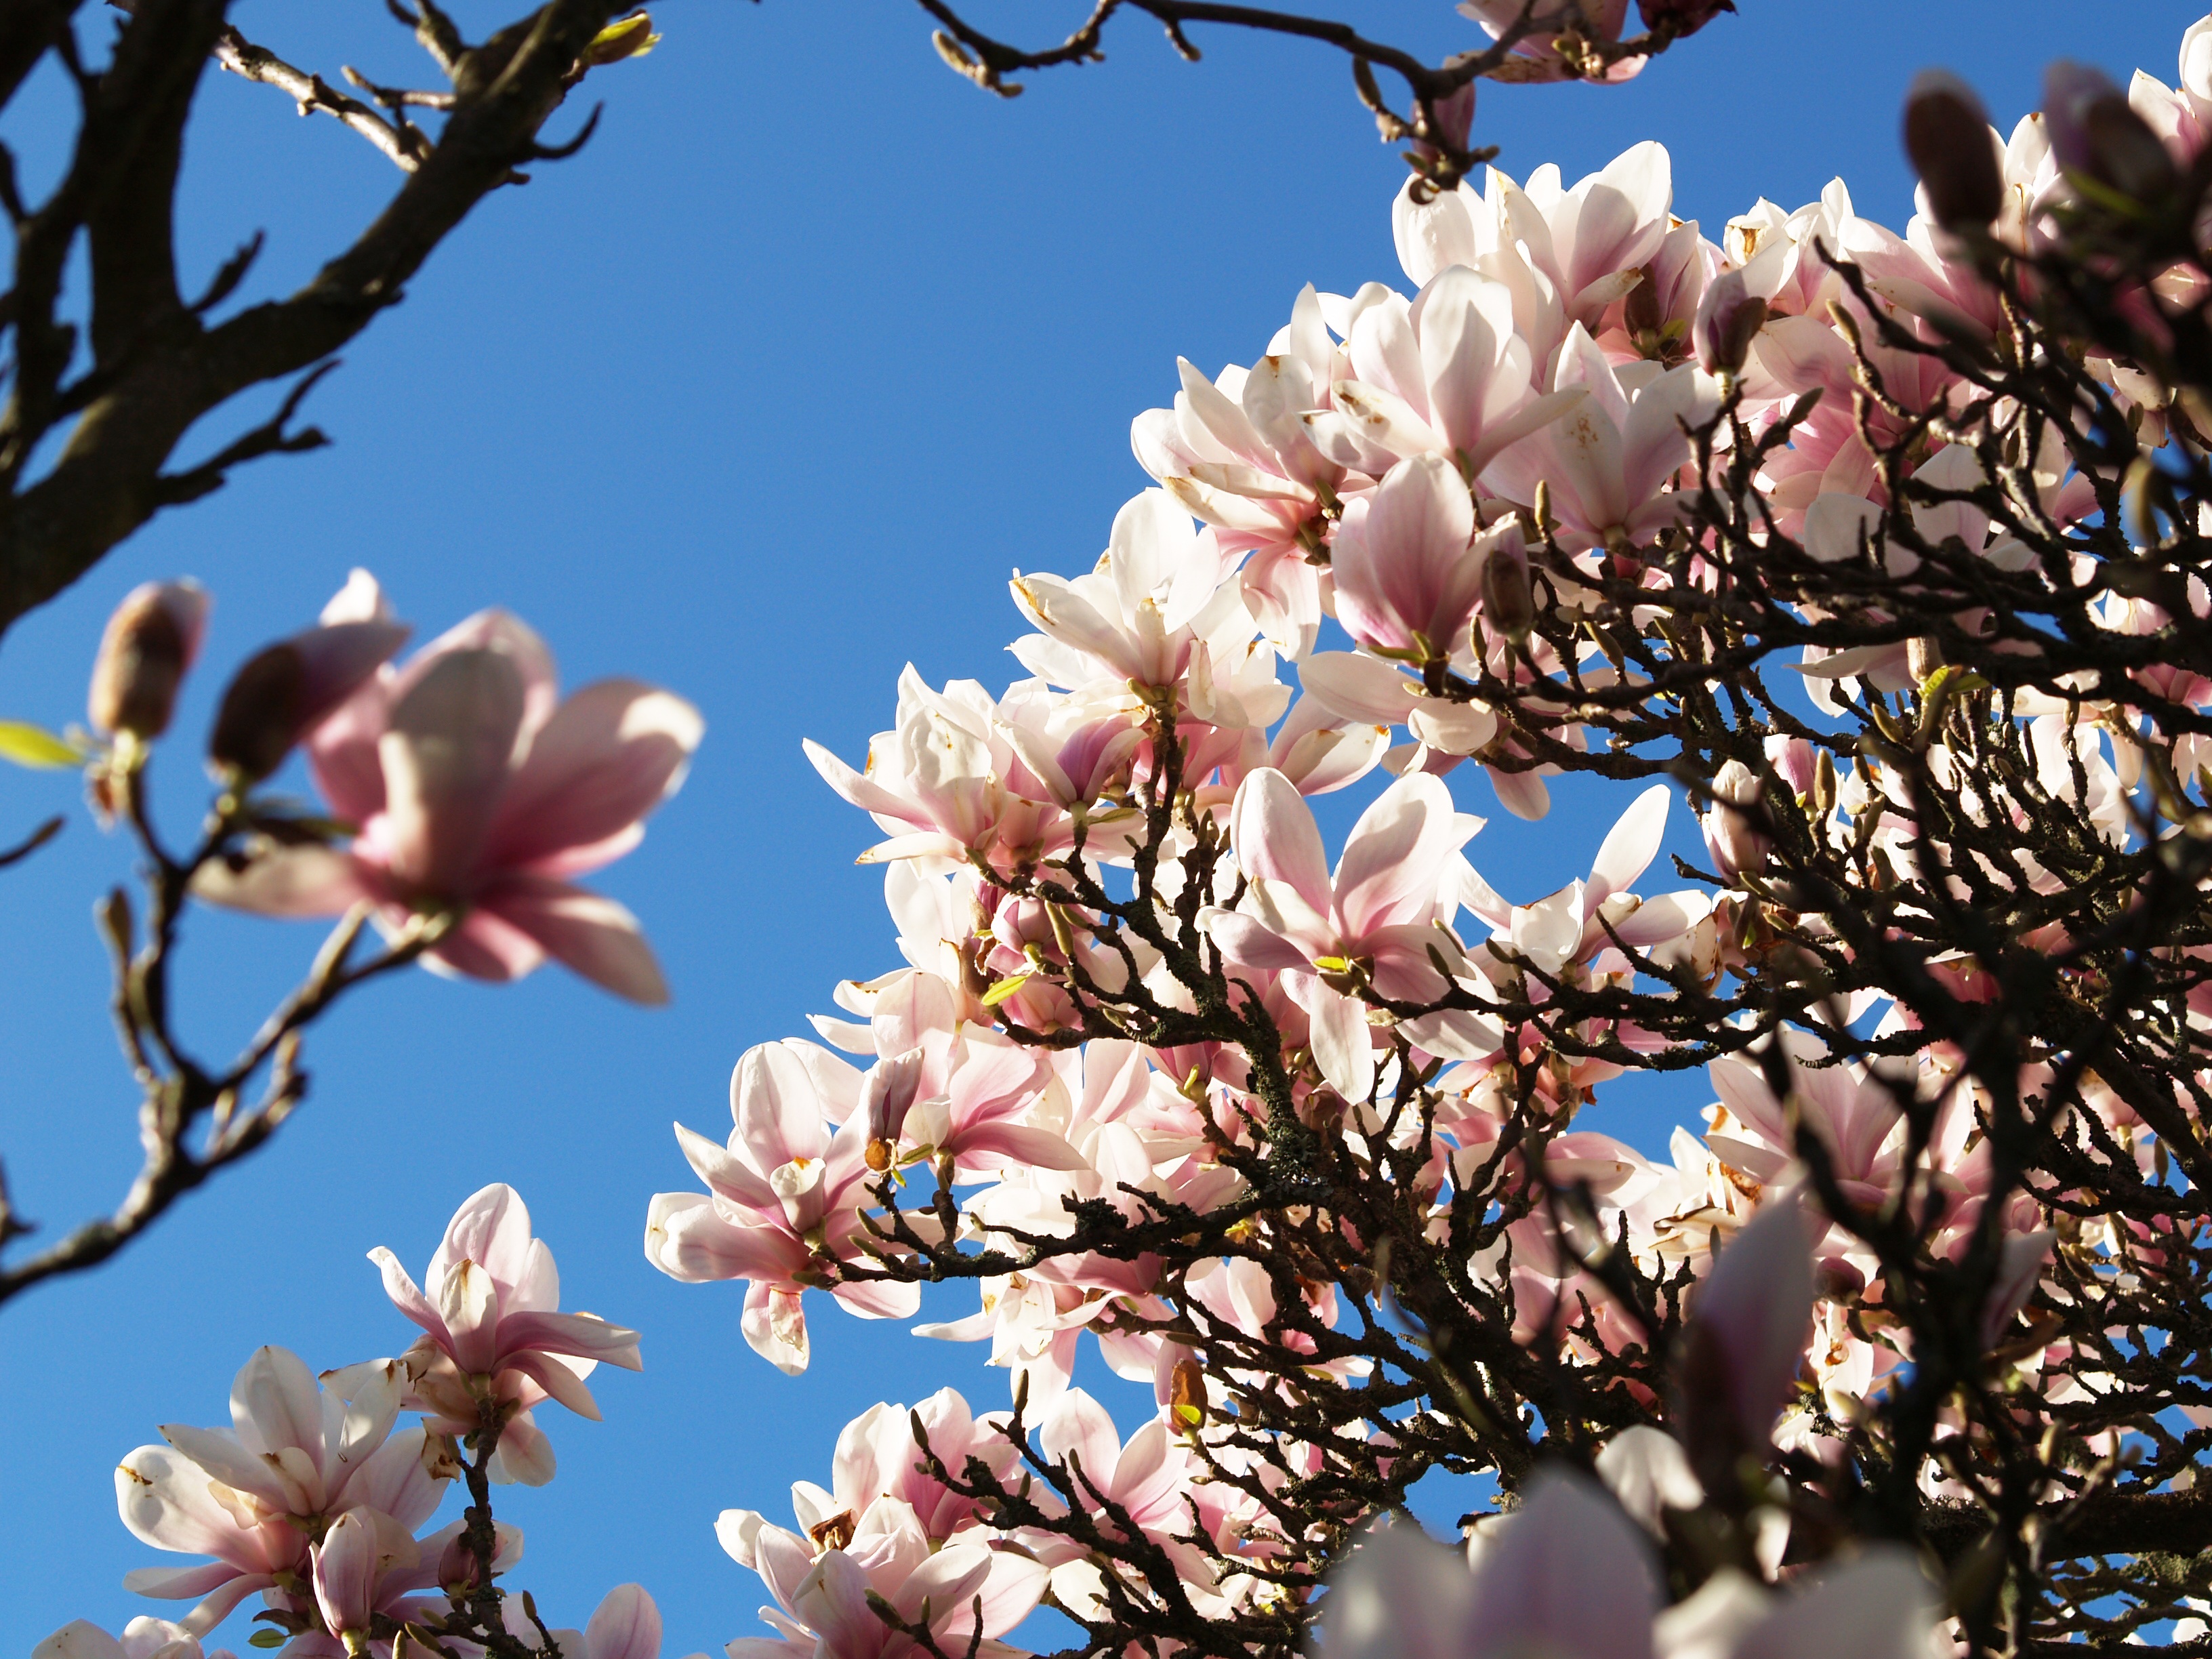
tree, branch, blossom, plant, flower, petal, summer, spring, produce, botany, flora, season, cherry blossom, flowers, colors, shrub, magnolia, himmel, flowering plant, land plant